Kyebambe III of Tooro

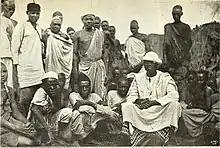
"Kasagama, Sultan of Toru", c. 1890.

He was the eldest surviving son of Rukirabasaija Nyaika Mukabirere Olimi II, the fifth (5th) Omukama of Toro, who reigned between 1872 and 1875. His mother was Vikitoria Kahinju. In 1875, following the death of his father, he fled with his mother and two brothers to Ankole. While there, his two elder brothers were murdered on the orders of the Queen Mother of Ankole, one by the name of "Kiboga". He then took refuge in Buganda.